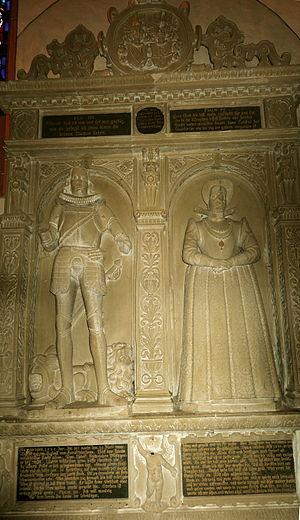
Hans Backoffen, né vers 1470 à Sulzbach et mort le 21 septembre 1519 à Mayence, est un sculpteur allemand. Il était bourgeois de Mayence et sculpteur à la Cour du prince-évêque. Son œuvre a surtout été élaborée entre 1505 et 1519 à l'électorat de Mayence et ses environs.